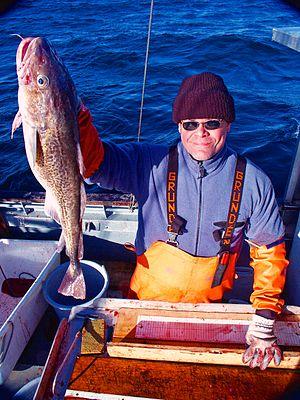
Morue, ou cabillaud, est un nom vernaculaire désignant en français des poissons de plusieurs espèces de l'ordre des Gadiformes. Ces poissons vivent dans les eaux froides. Auparavant populaire et méprisé, ce grand poisson est présent aujourd'hui sur la carte de bien des restaurants pour sa saveur et les multiples préparations dont il fait l'objet. En effet, sa chair est particulièrement appréciée car, dépourvue de fines arêtes, elle se détache facilement de l'épine dorsale et des robustes côtes. La pêche en surnombre est à l'origine de sa rapide raréfaction, à l'exception des stocks de cabillauds de la mer de Barents dont la quantité augmente depuis le milieu des années 2000.
Le recrutement est un phénomène qui s’inscrit dans la dynamique des populations et les principes régissant ses fluctuations. Le mot recrutement dérive de recrue, il est donc lié aux nouveaux arrivants dans une population.